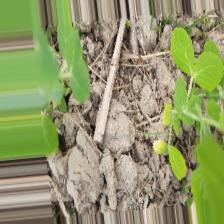
Label: Ascochyta blight